Illinois State Poetry Society

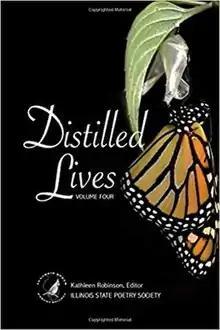
Cover of "Distilled Voices" 2018

The Illinois State Poetry Society was established in 1991 at the annual convention of the National Federation of State Poetry Societies held that year in Madison, Wisconsin. From 12 charter members, the organization has grown to a membership of about 150 and actively works to achieve its mission "to encourage the crafting and enjoyment of poetry in the State of Illinois..." The society currently has seven affiliate chapters.